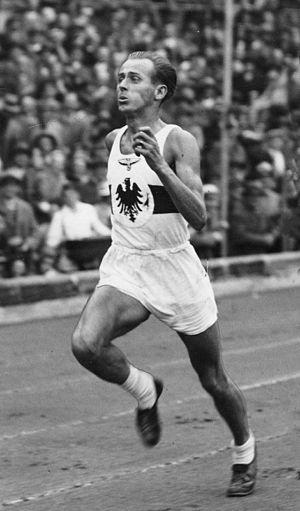
Max Syring est un athlète allemand, spécialiste des courses de fond.